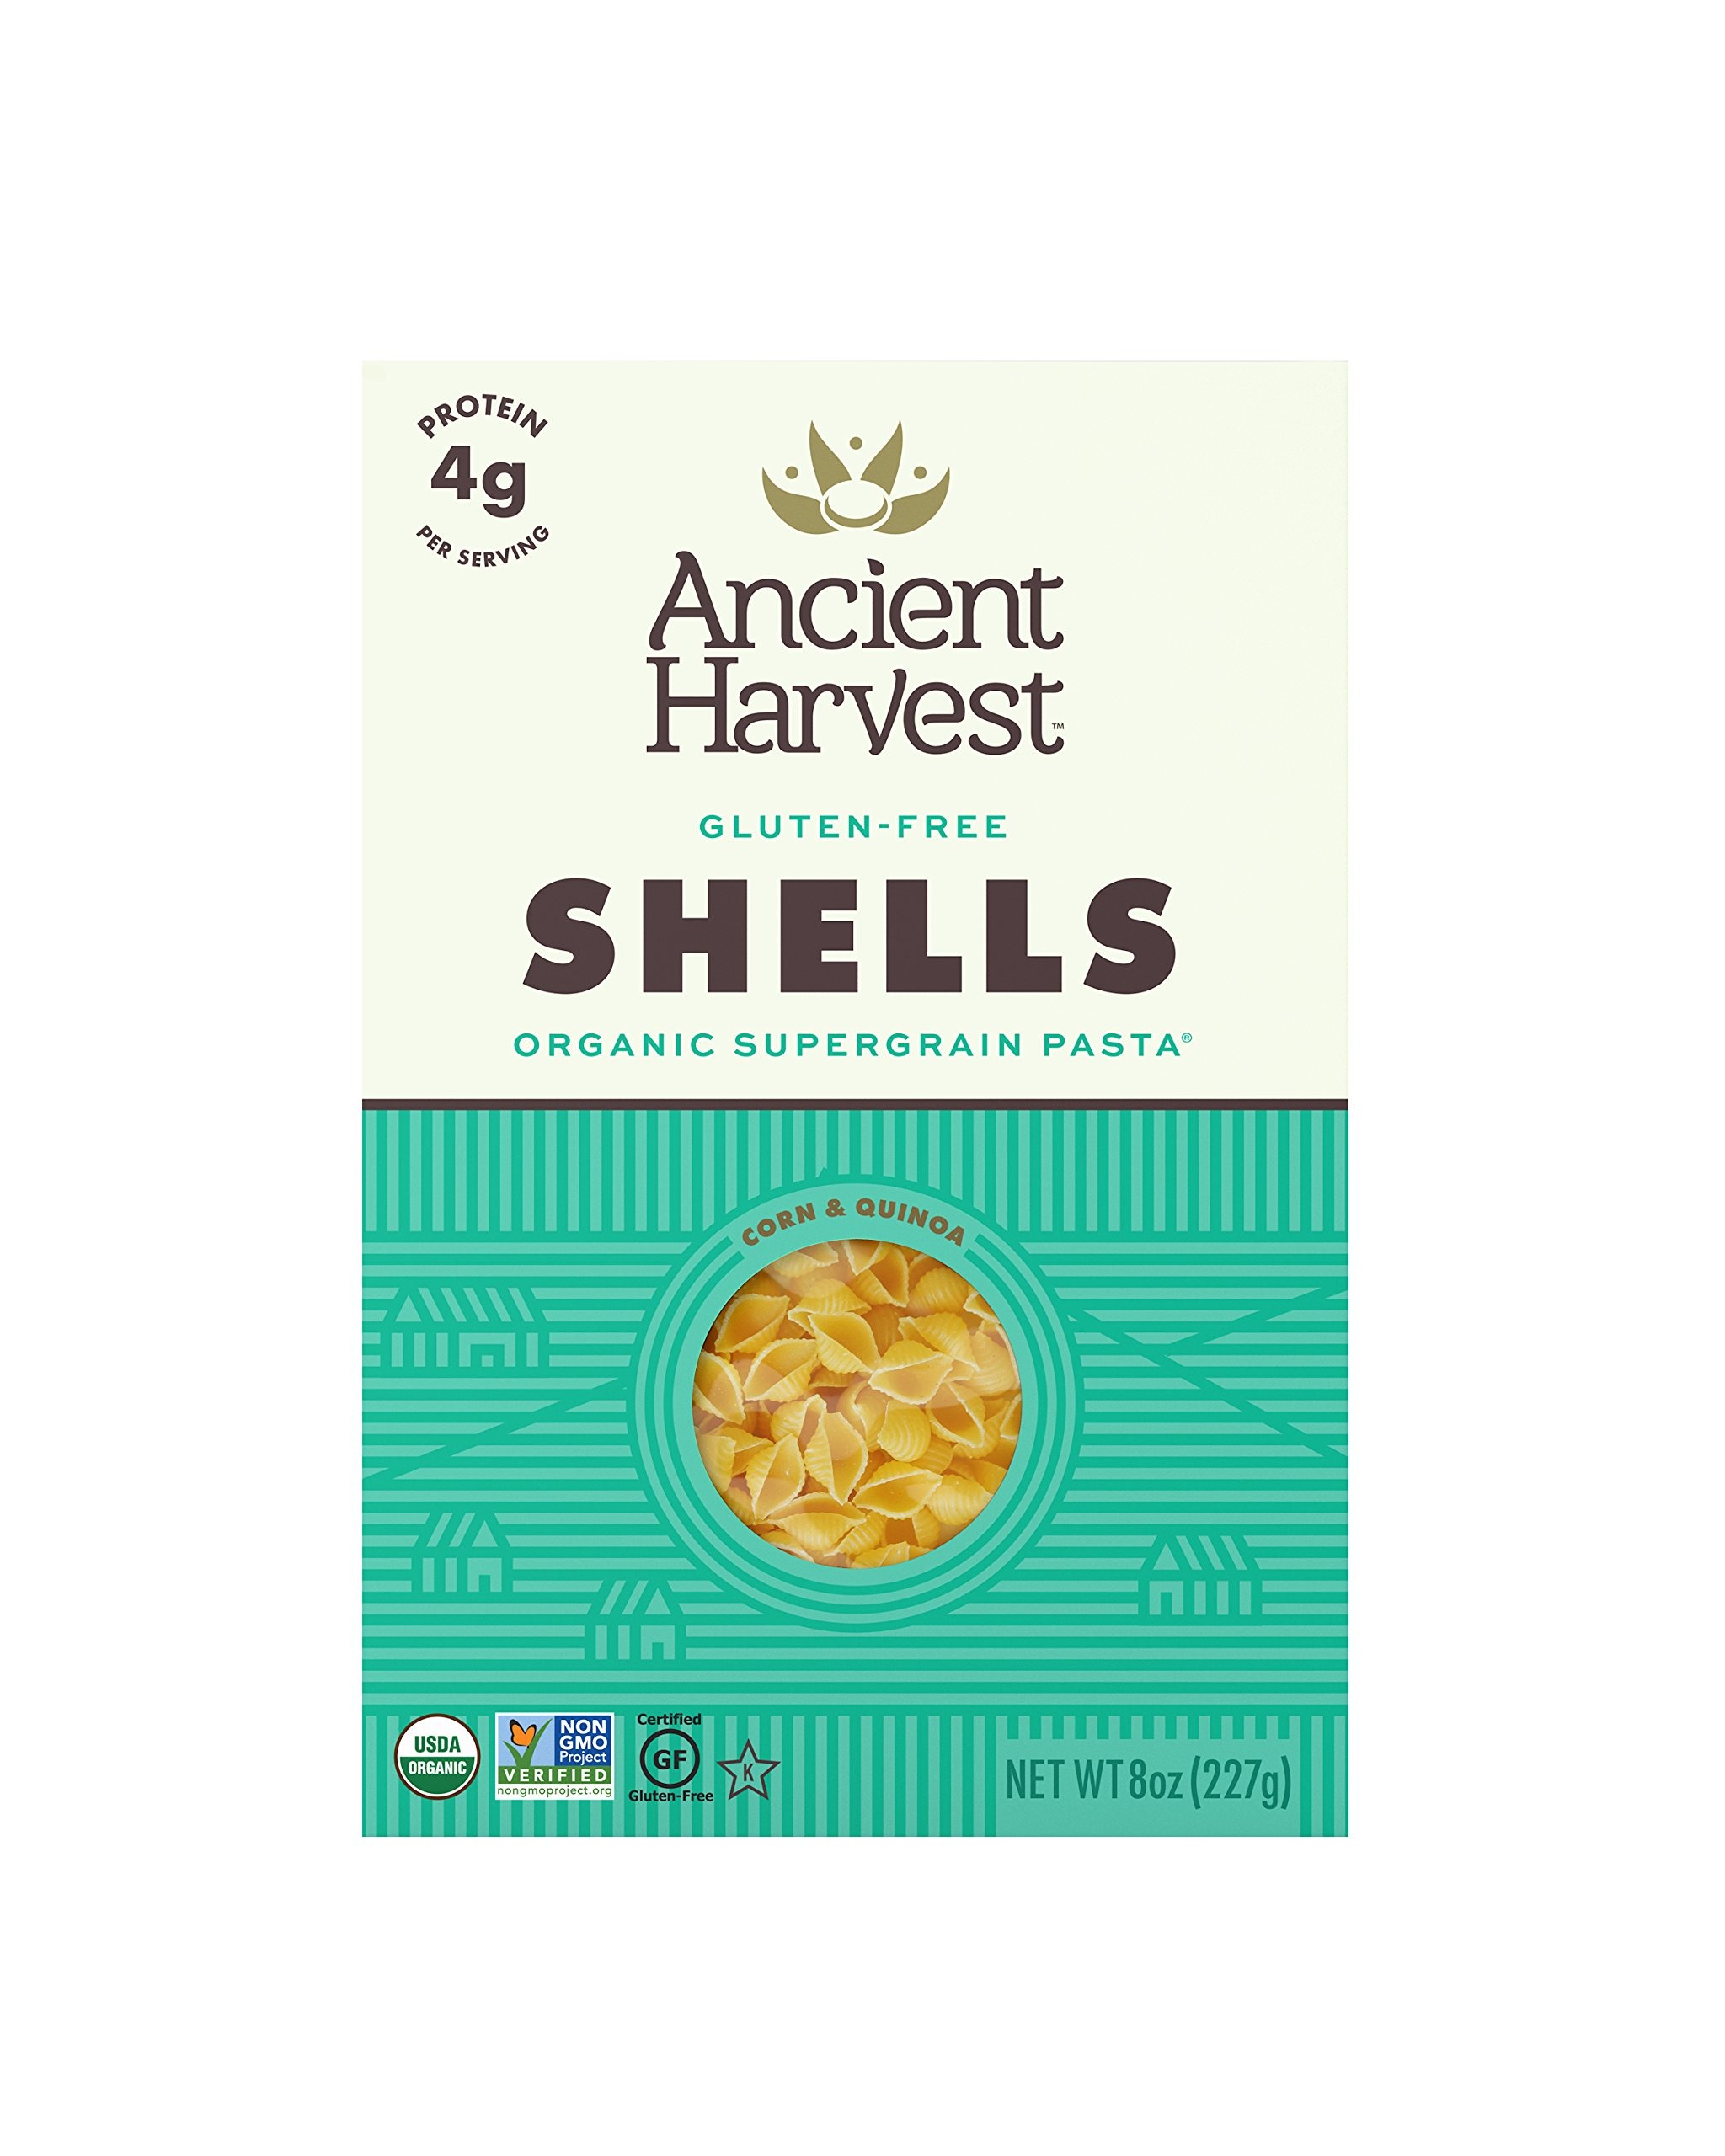
Item Name: Ancient Harvest Organic Gluten-Free Corn and Quinoa Supergrain Pasta Shells, 8 oz. Box, Plant-Based Pasta with the Same Great Taste and Texture of Traditional Pasta
Bullet Point 1: Ancient Harvest Supergrain Pasta Shells are made with USDA organic corn & quinoa for a hearty plant-based pasta that's gluten-free, low-sugar & non-GMO, but with the taste & texture of traditional, flour-based pastas. Don't sacrifice ingredients for taste.
Bullet Point 2: Get creative with our 2 ingredient gluten-free pasta shells. There is no sacrifice, just culinary adventure for you and your family to enjoy. Add diced, canned tomatoes and spices for a quick dinner option, or try overnight baked pasta in a white sauce.
Bullet Point 3: Try all of Ancient Harvest's tasty, plant-based, supergrain pastas including penne, elbows, linguini, spaghetti, rotini, veggie curls, & garden pagodas. We also make traditional organic quinoa, polenta, ancient grains hot cereal, & flavored quinoa meals.
Bullet Point 4: Ancient Harvest packs valuable, plant-based, superfood nutrition--found only in nature’s finest ingredients --into the foods you crave. Breakfast, lunch, or dinner, we provide delicious pastas & grains you need to power up your day. We Harvest Flavor.
Bullet Point 5: Compare Ancient Harvest pastas with brands like Banza, Bentilia, Barilla, Andean Dream, Trader Joes, Tresomega, Edens, truRoots, Bionaturae, Jovial, Tinkyada, Garofalo, Le Venezian, DeBoles, Modern Table, Ronzoni, Annie's, Sam Mill's, DeLallo, & Manini's.
Value: 8.0
Unit: ounce

Price: 7.28